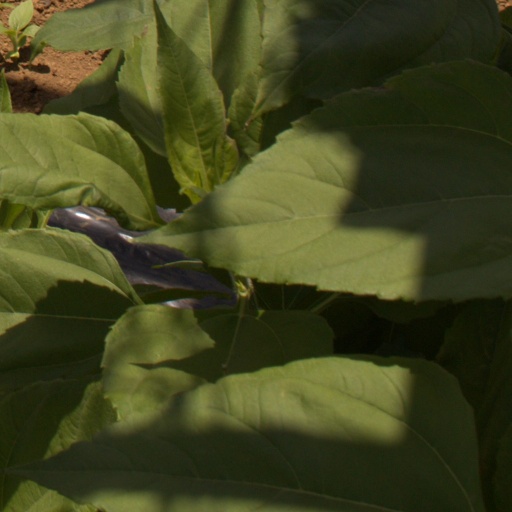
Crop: Jerusalem artichoke